Itumbiara

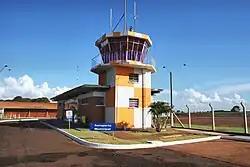
Itumbiara Airport.

In 2000, Itumbiara had households, including apartments, houses, and rooms. Of these, were owned properties, with fully paid (57.16%), under acquisition (5.80%), and rented (22.66%). Additionally, properties were provided, with supplied by employers (4.64%), provided otherwise (9.43%), and in other forms (0.32%).